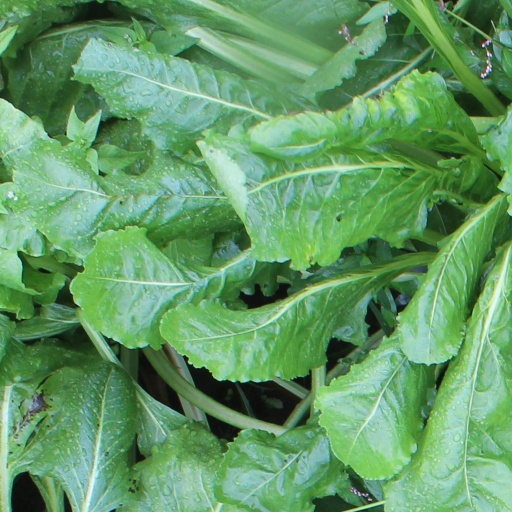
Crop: sugar beet